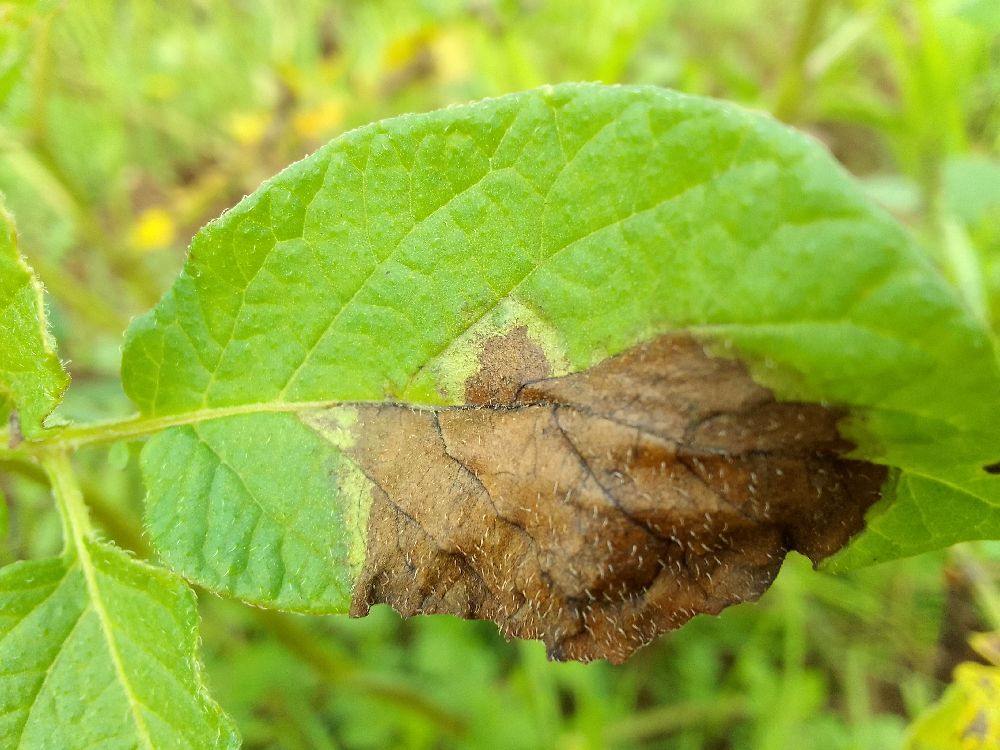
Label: Late blight